Cynanchum laeve

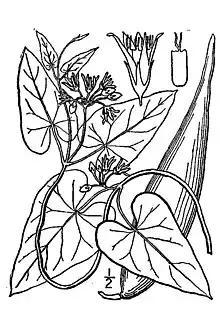
"Cynanchum laeve"'

Cynanchum laeve is a vining perennial herb native to eastern and central U.S. states and Ontario. Common names include sand vine, honeyvine, honeyvine milkweed, bluevine milkweed, climbing milkweed, and smooth swallow-wort. The root system of "C. laeve" can cause it to be very difficult to eradicate, especially in agricultural fields. It is a larval food of monarch butterflies and milkweed tussock moth larvae. "C. laeve" can cause eye irritation if touched and can be toxic to humans and livestock if consumed in large quantities.